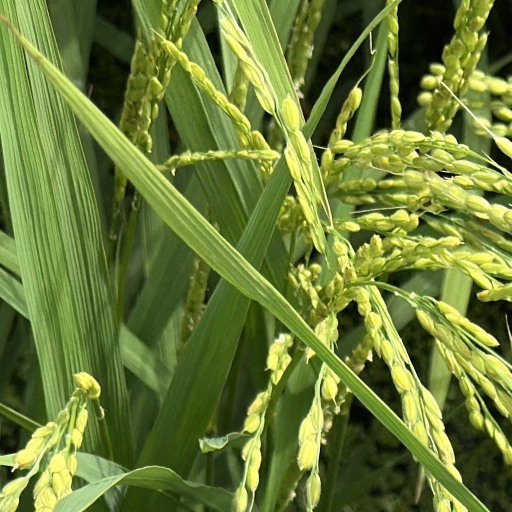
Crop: rice